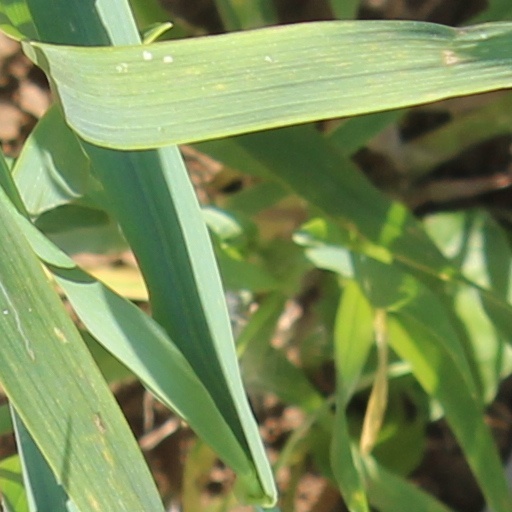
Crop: wheat